Dave Dreiwitz

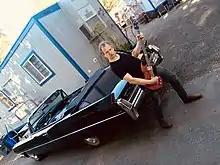
Dreiwitz in 2019

Dave Dreiwitz (born January 2, 1966) is an American musician and multi-instrumentalist. He is best known as the bassist for the bands Ween and Joe Russo’s Almost Dead.